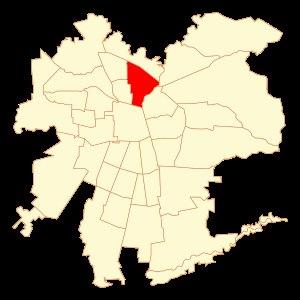
Recoleta est une commune du Chili située dans la banlieue est de Santiago du Chili fondée sous le régime de Pinochet. Elle totalisait 148 220 habitants en 2002 et a une superficie de 16.2 km².